Westminster College of Chemistry and Pharmacy

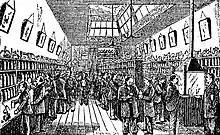
Westminster College of Chemistry and Pharmacy circa 1880

The Westminster College of Chemistry and Pharmacy was a private college founded in October 1874, for the teaching of chemistry and pharmacy, by the chemist and pharmacist George S. V. Wills. Its purpose was to prepare students for examinations set by the Pharmaceutical Society of Great Britain, founded in 1841. Westminster College flourished in the late nineteenth century but faced growing competition from public institutions in the 1920s and 1930s, and it closed around 1942.